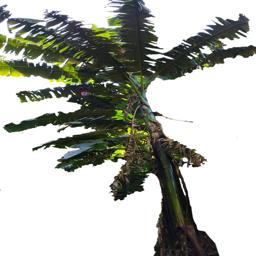
Label: BHIMKOL